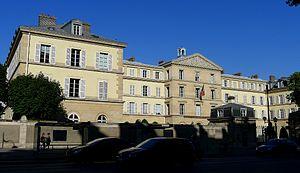
Institut national des jeunes aveugles au n°56 du boulevard des Invalides - Paris VII This building is indexed in the Base Mérimée, a database of architectural heritage maintained by the French Ministry of Culture,
L’Institut national des jeunes aveugles est une école française située à Paris, destinée à accueillir et former les jeunes aveugles et à faciliter leur insertion dans la vie active.